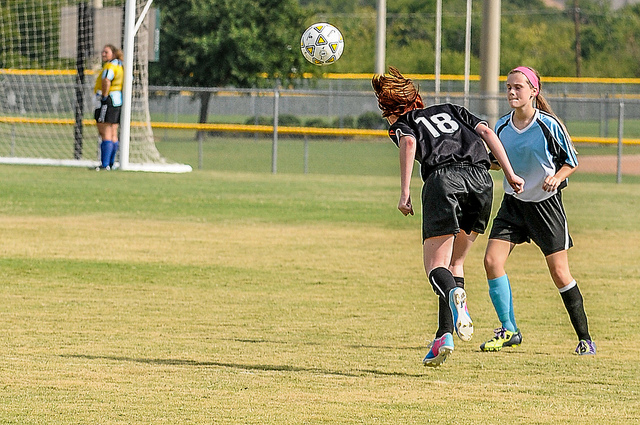
hai cô gái đang luyện tập bóng đá ở trên sân